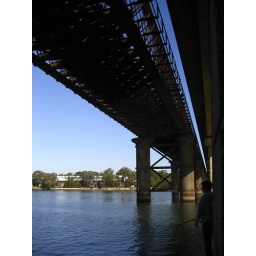
Even with all the warehouses and chemical factories in the area polluting the river for the past century people still fish here.